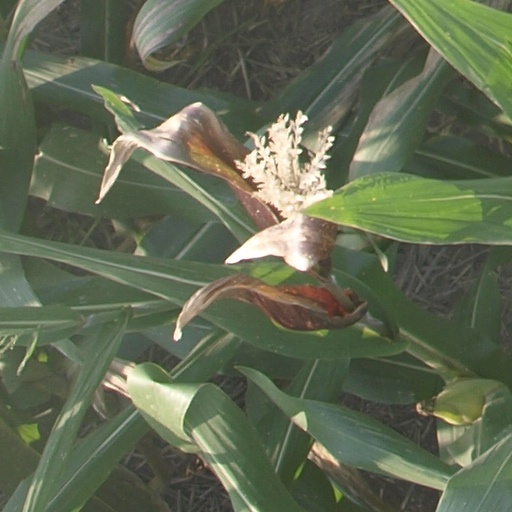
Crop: maize; corn